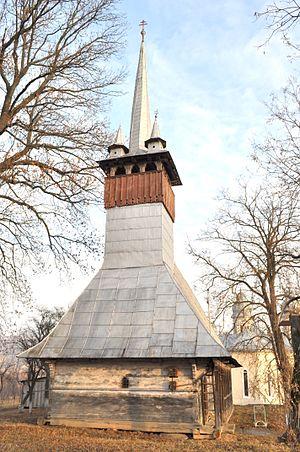
Chieșd est une commune roumaine du județ de Sălaj, dans la région historique de Transylvanie et dans la région de développement du Nord-ouest.